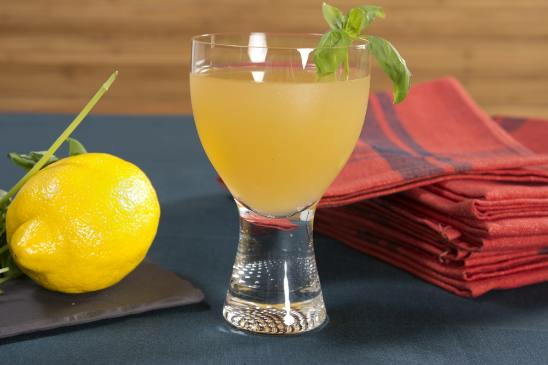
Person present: No